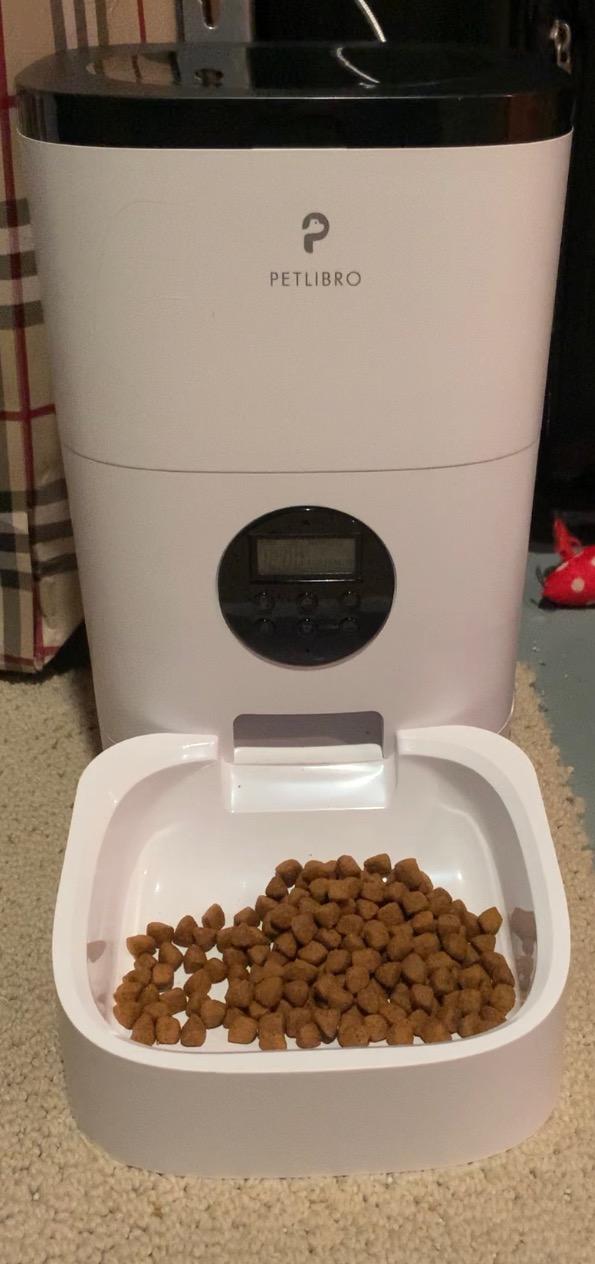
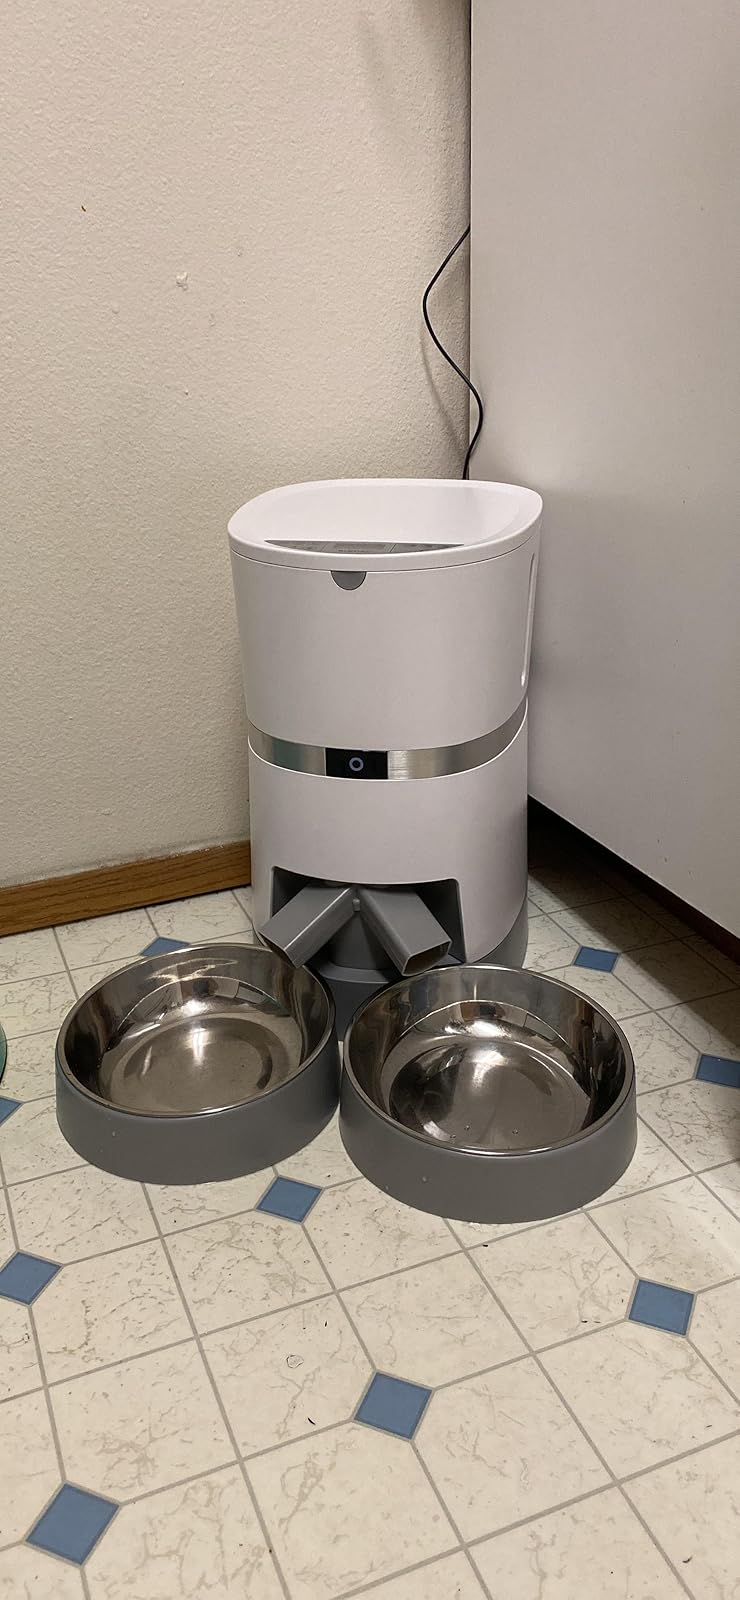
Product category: items_feeder
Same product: no